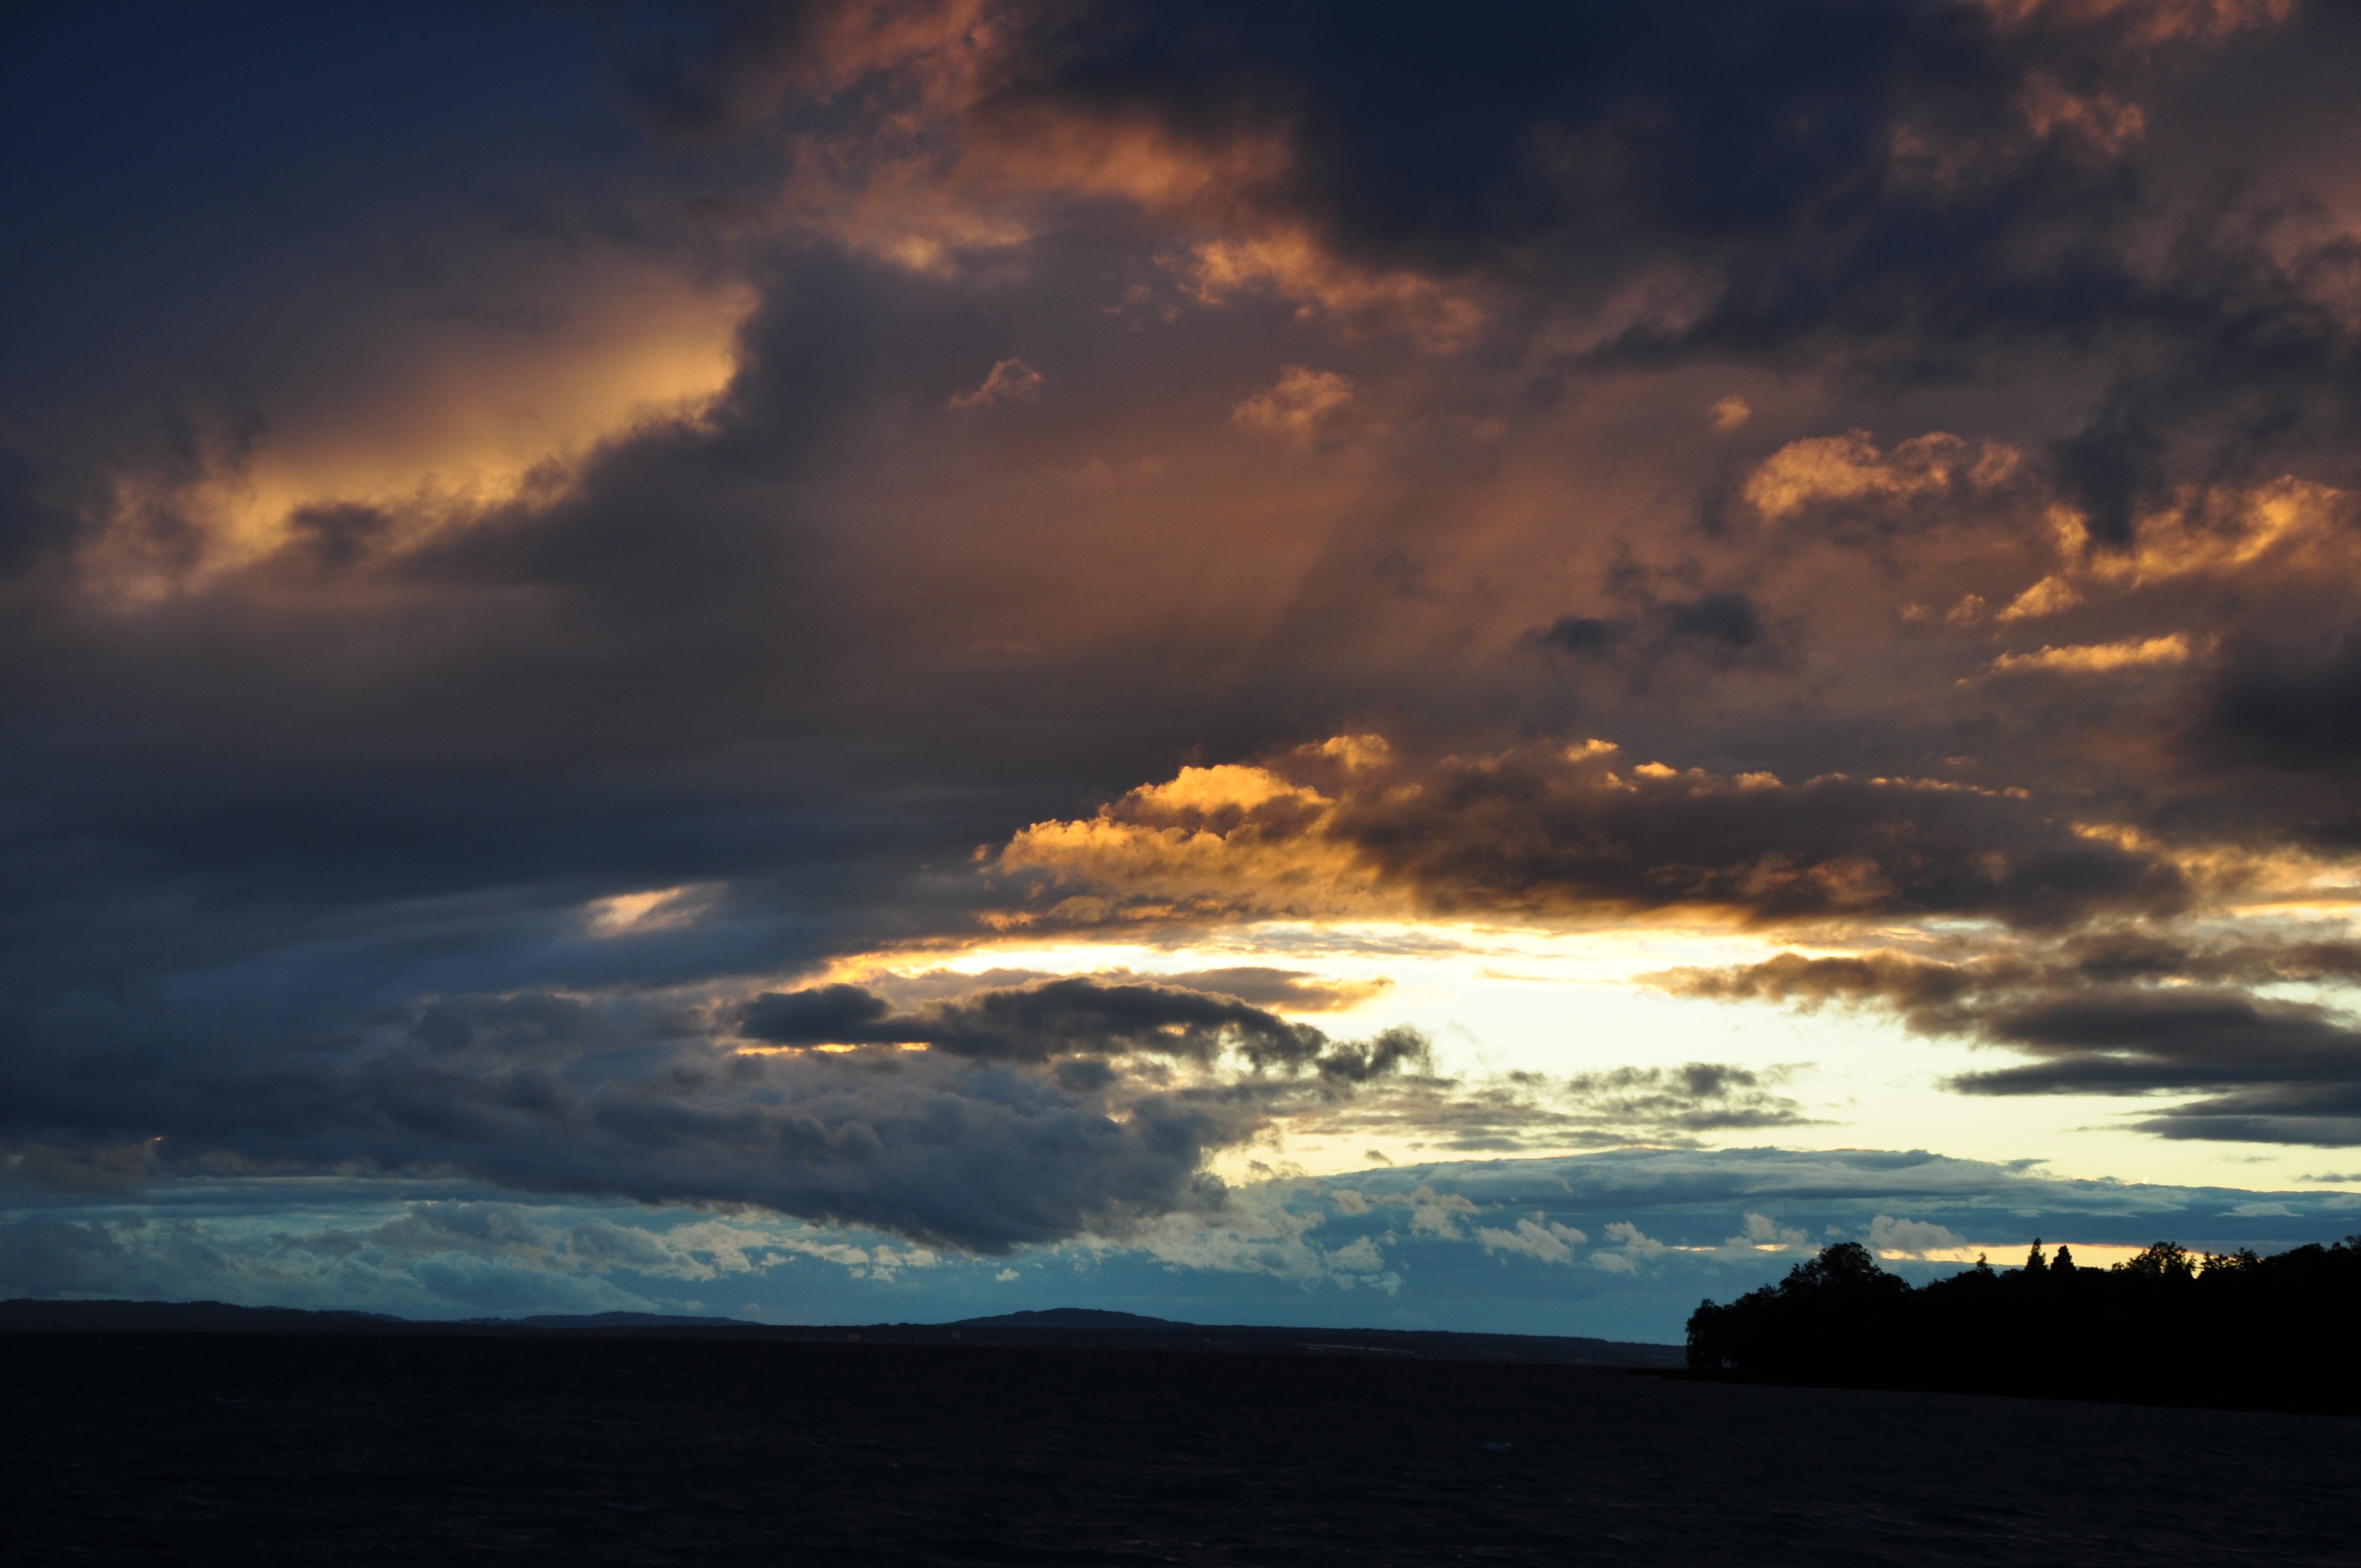
sea, coast, ocean, horizon, mountain, cloud, sky, sun, sunrise, sunset, sunlight, morning, wave, lake, dawn, atmosphere, dusk, evening, reflection, clouds, abendstimmung, afterglow, evening sky, lake constance, meteorological phenomenon, after storm